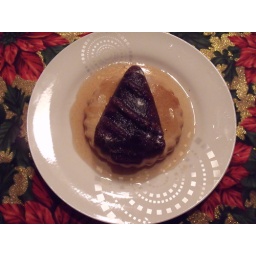
Chocolate cake tree with a cookie covered in cinnamon simple syrup.